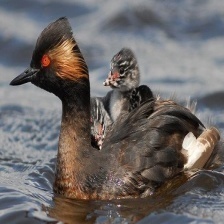
Species: BLACK-NECKED GREBE
Scientific name: PODICEPS NIGRICOLLIS